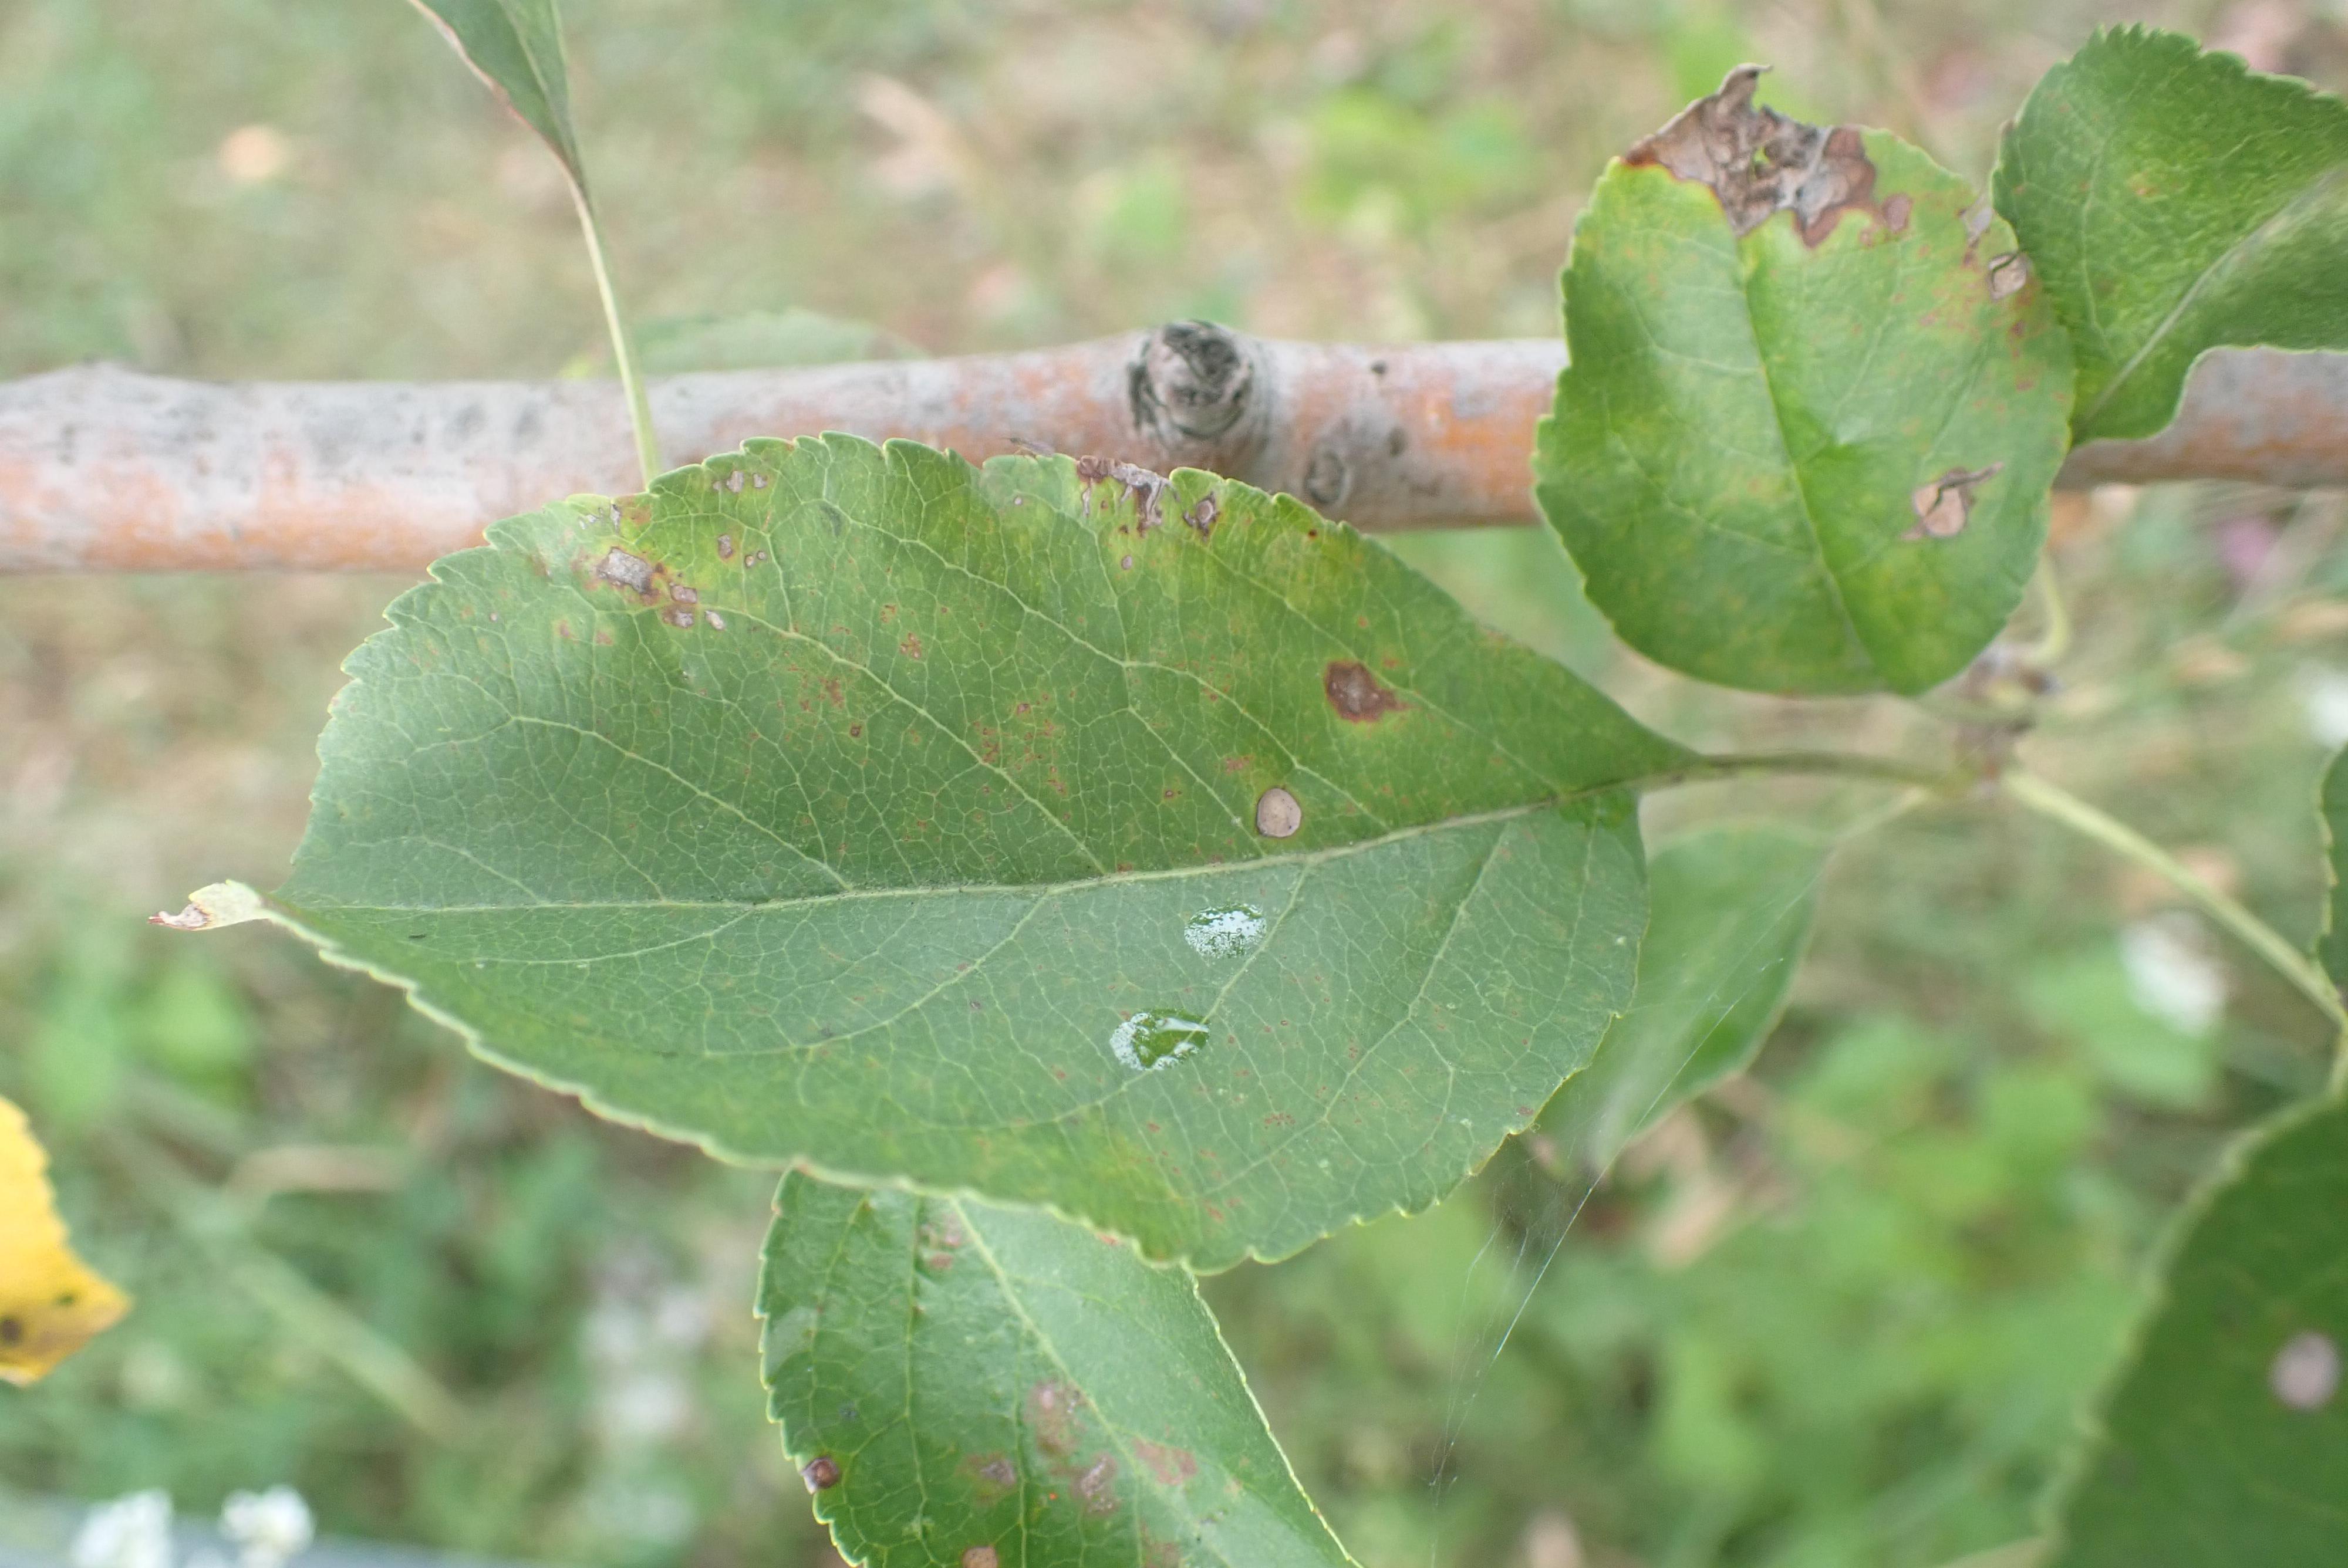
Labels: complex